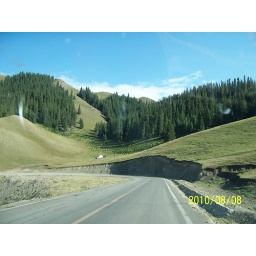
the way to Sayram Lake! In Xinjiang, most trees in mountain are pine trees!